Gérald Ducimetière

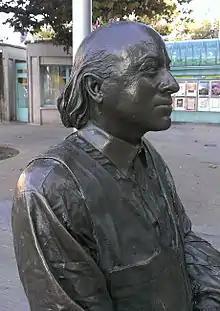

Gérald Ducimetière (26 April 1940 – 26 January 2022) was a Swiss-born French artist. In 1994, he changed his name to John Aldus when he became a French national.